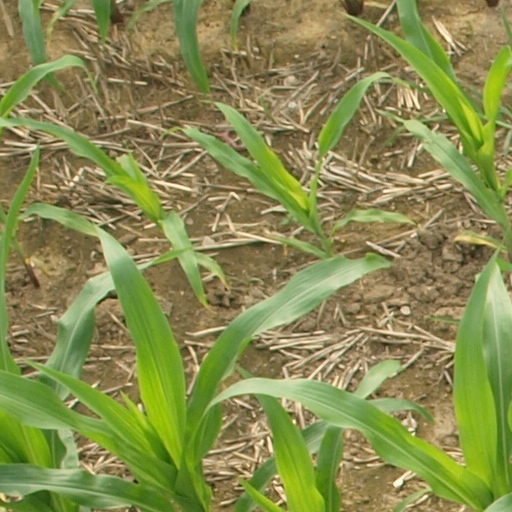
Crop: maize; corn